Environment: real
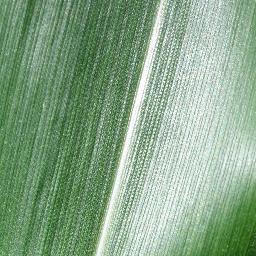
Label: healthy